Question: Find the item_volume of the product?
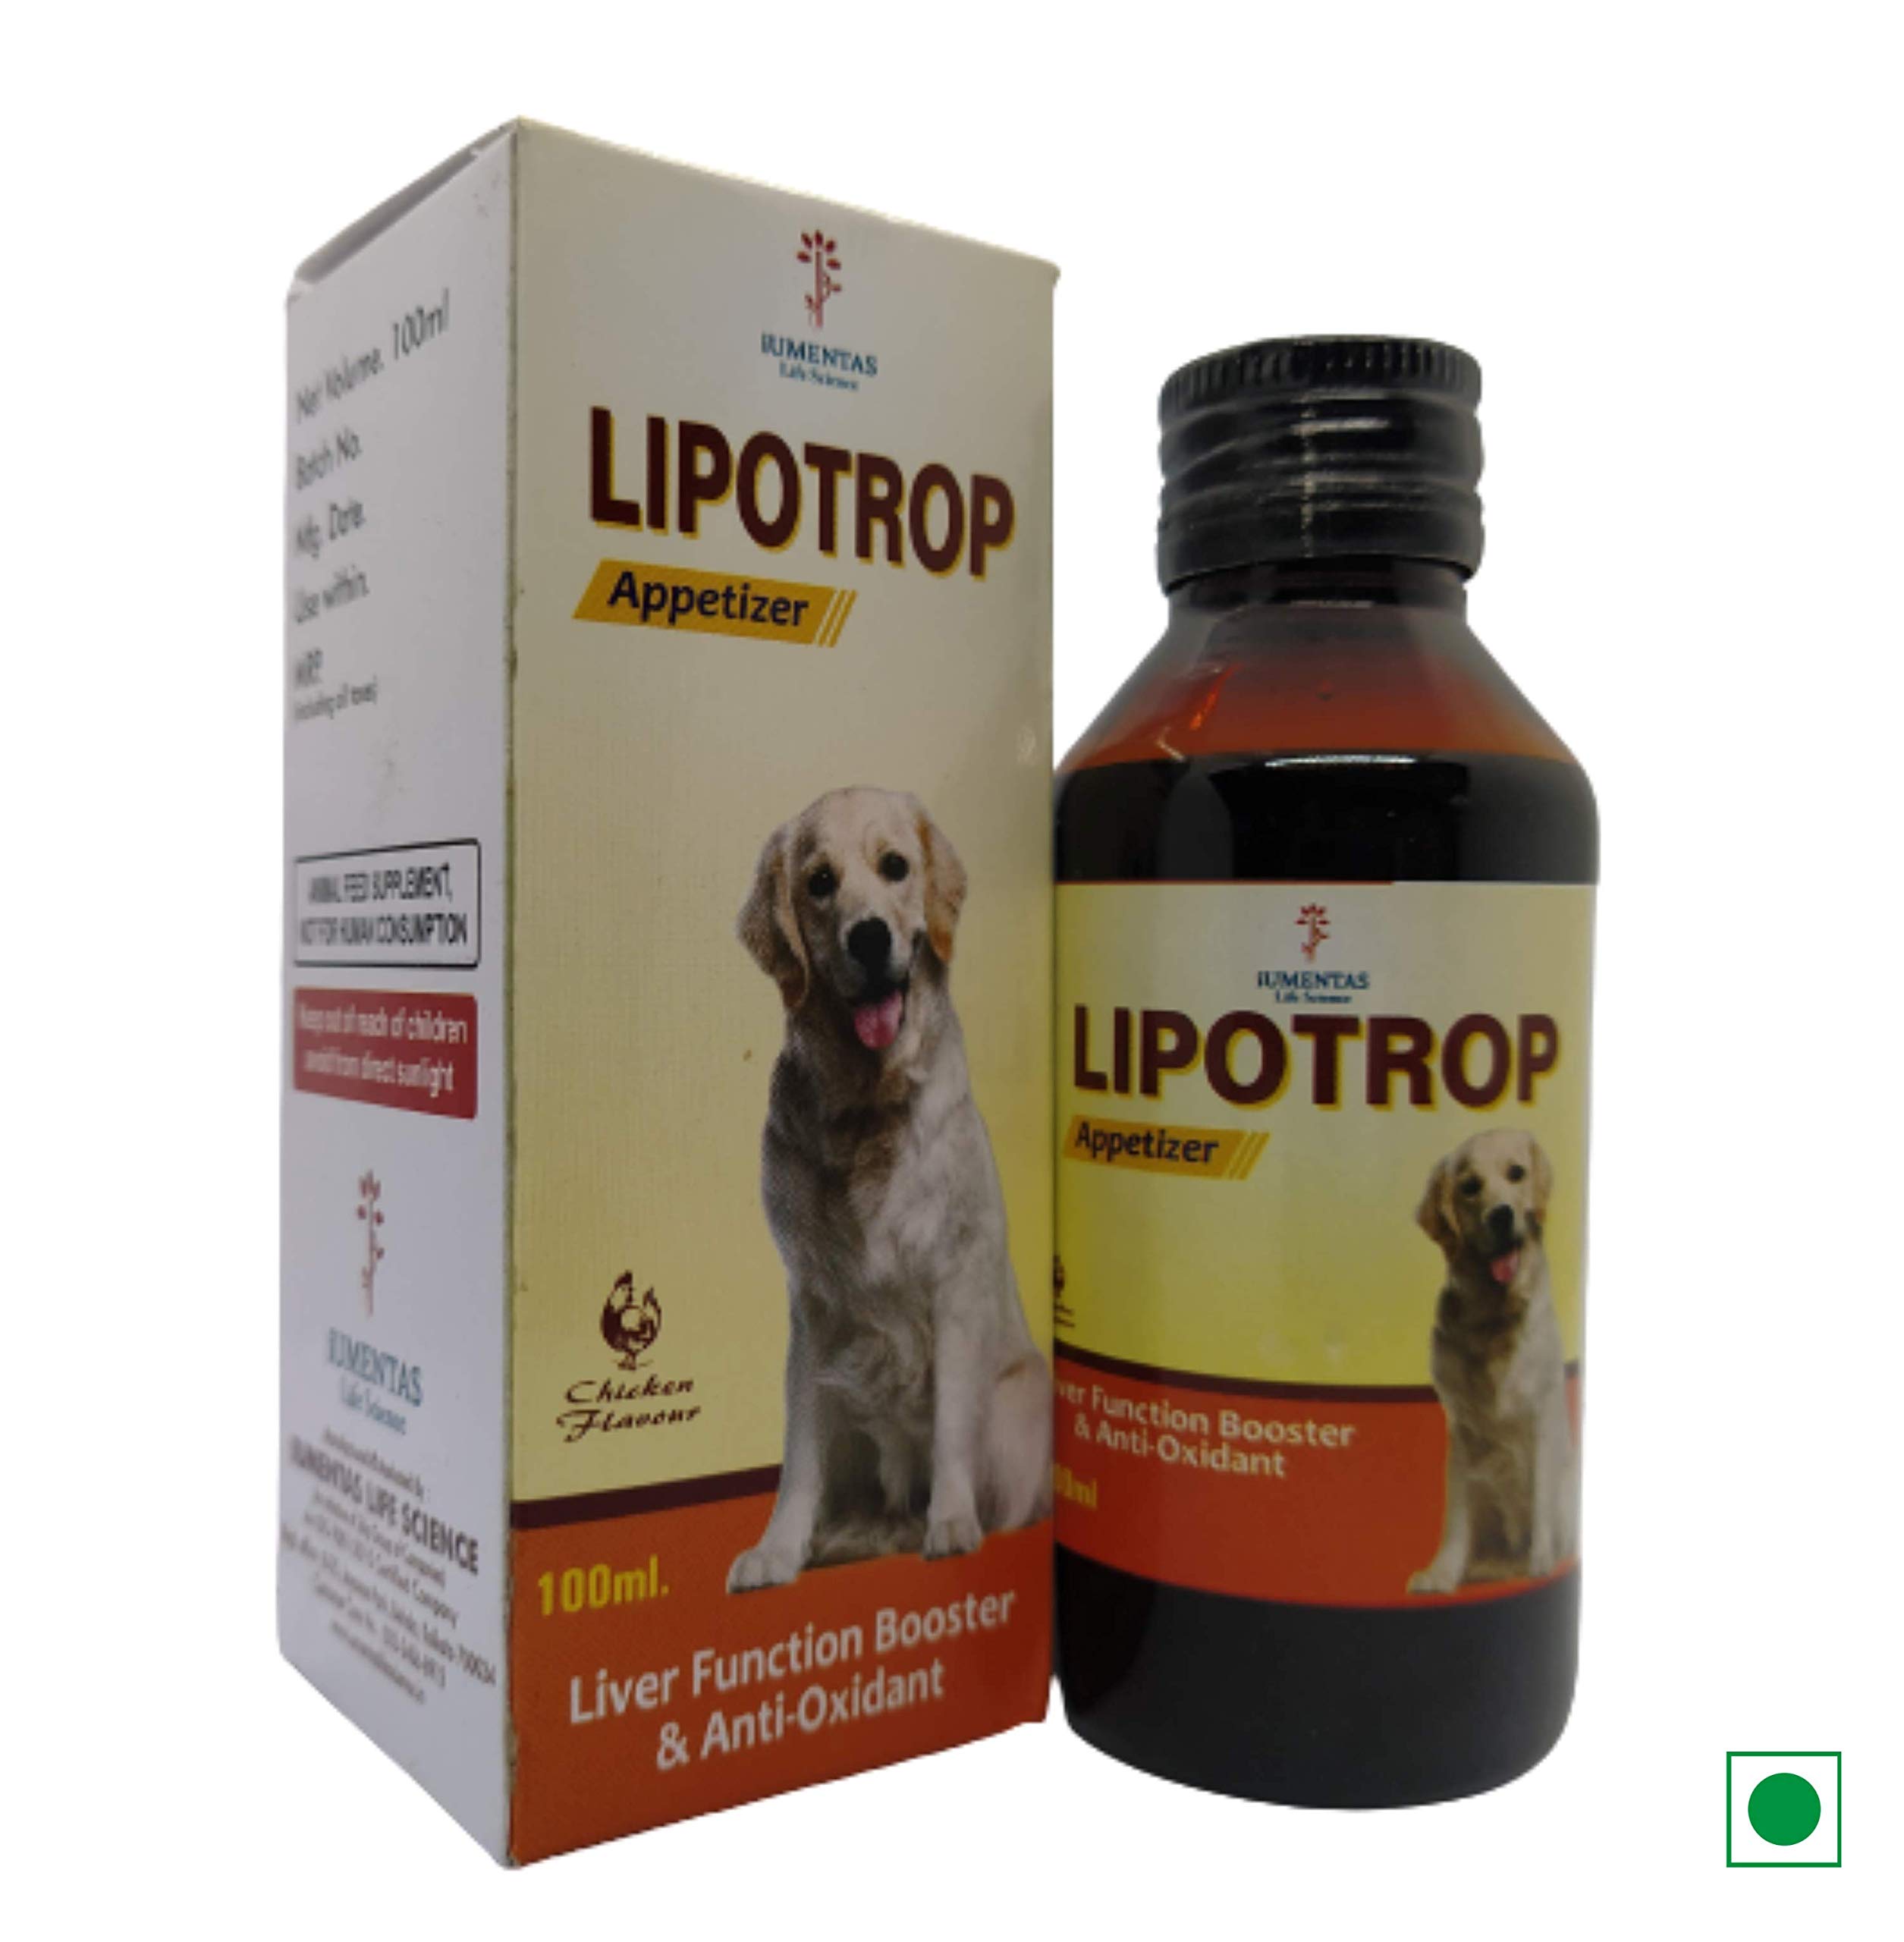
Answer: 100.0 millilitre